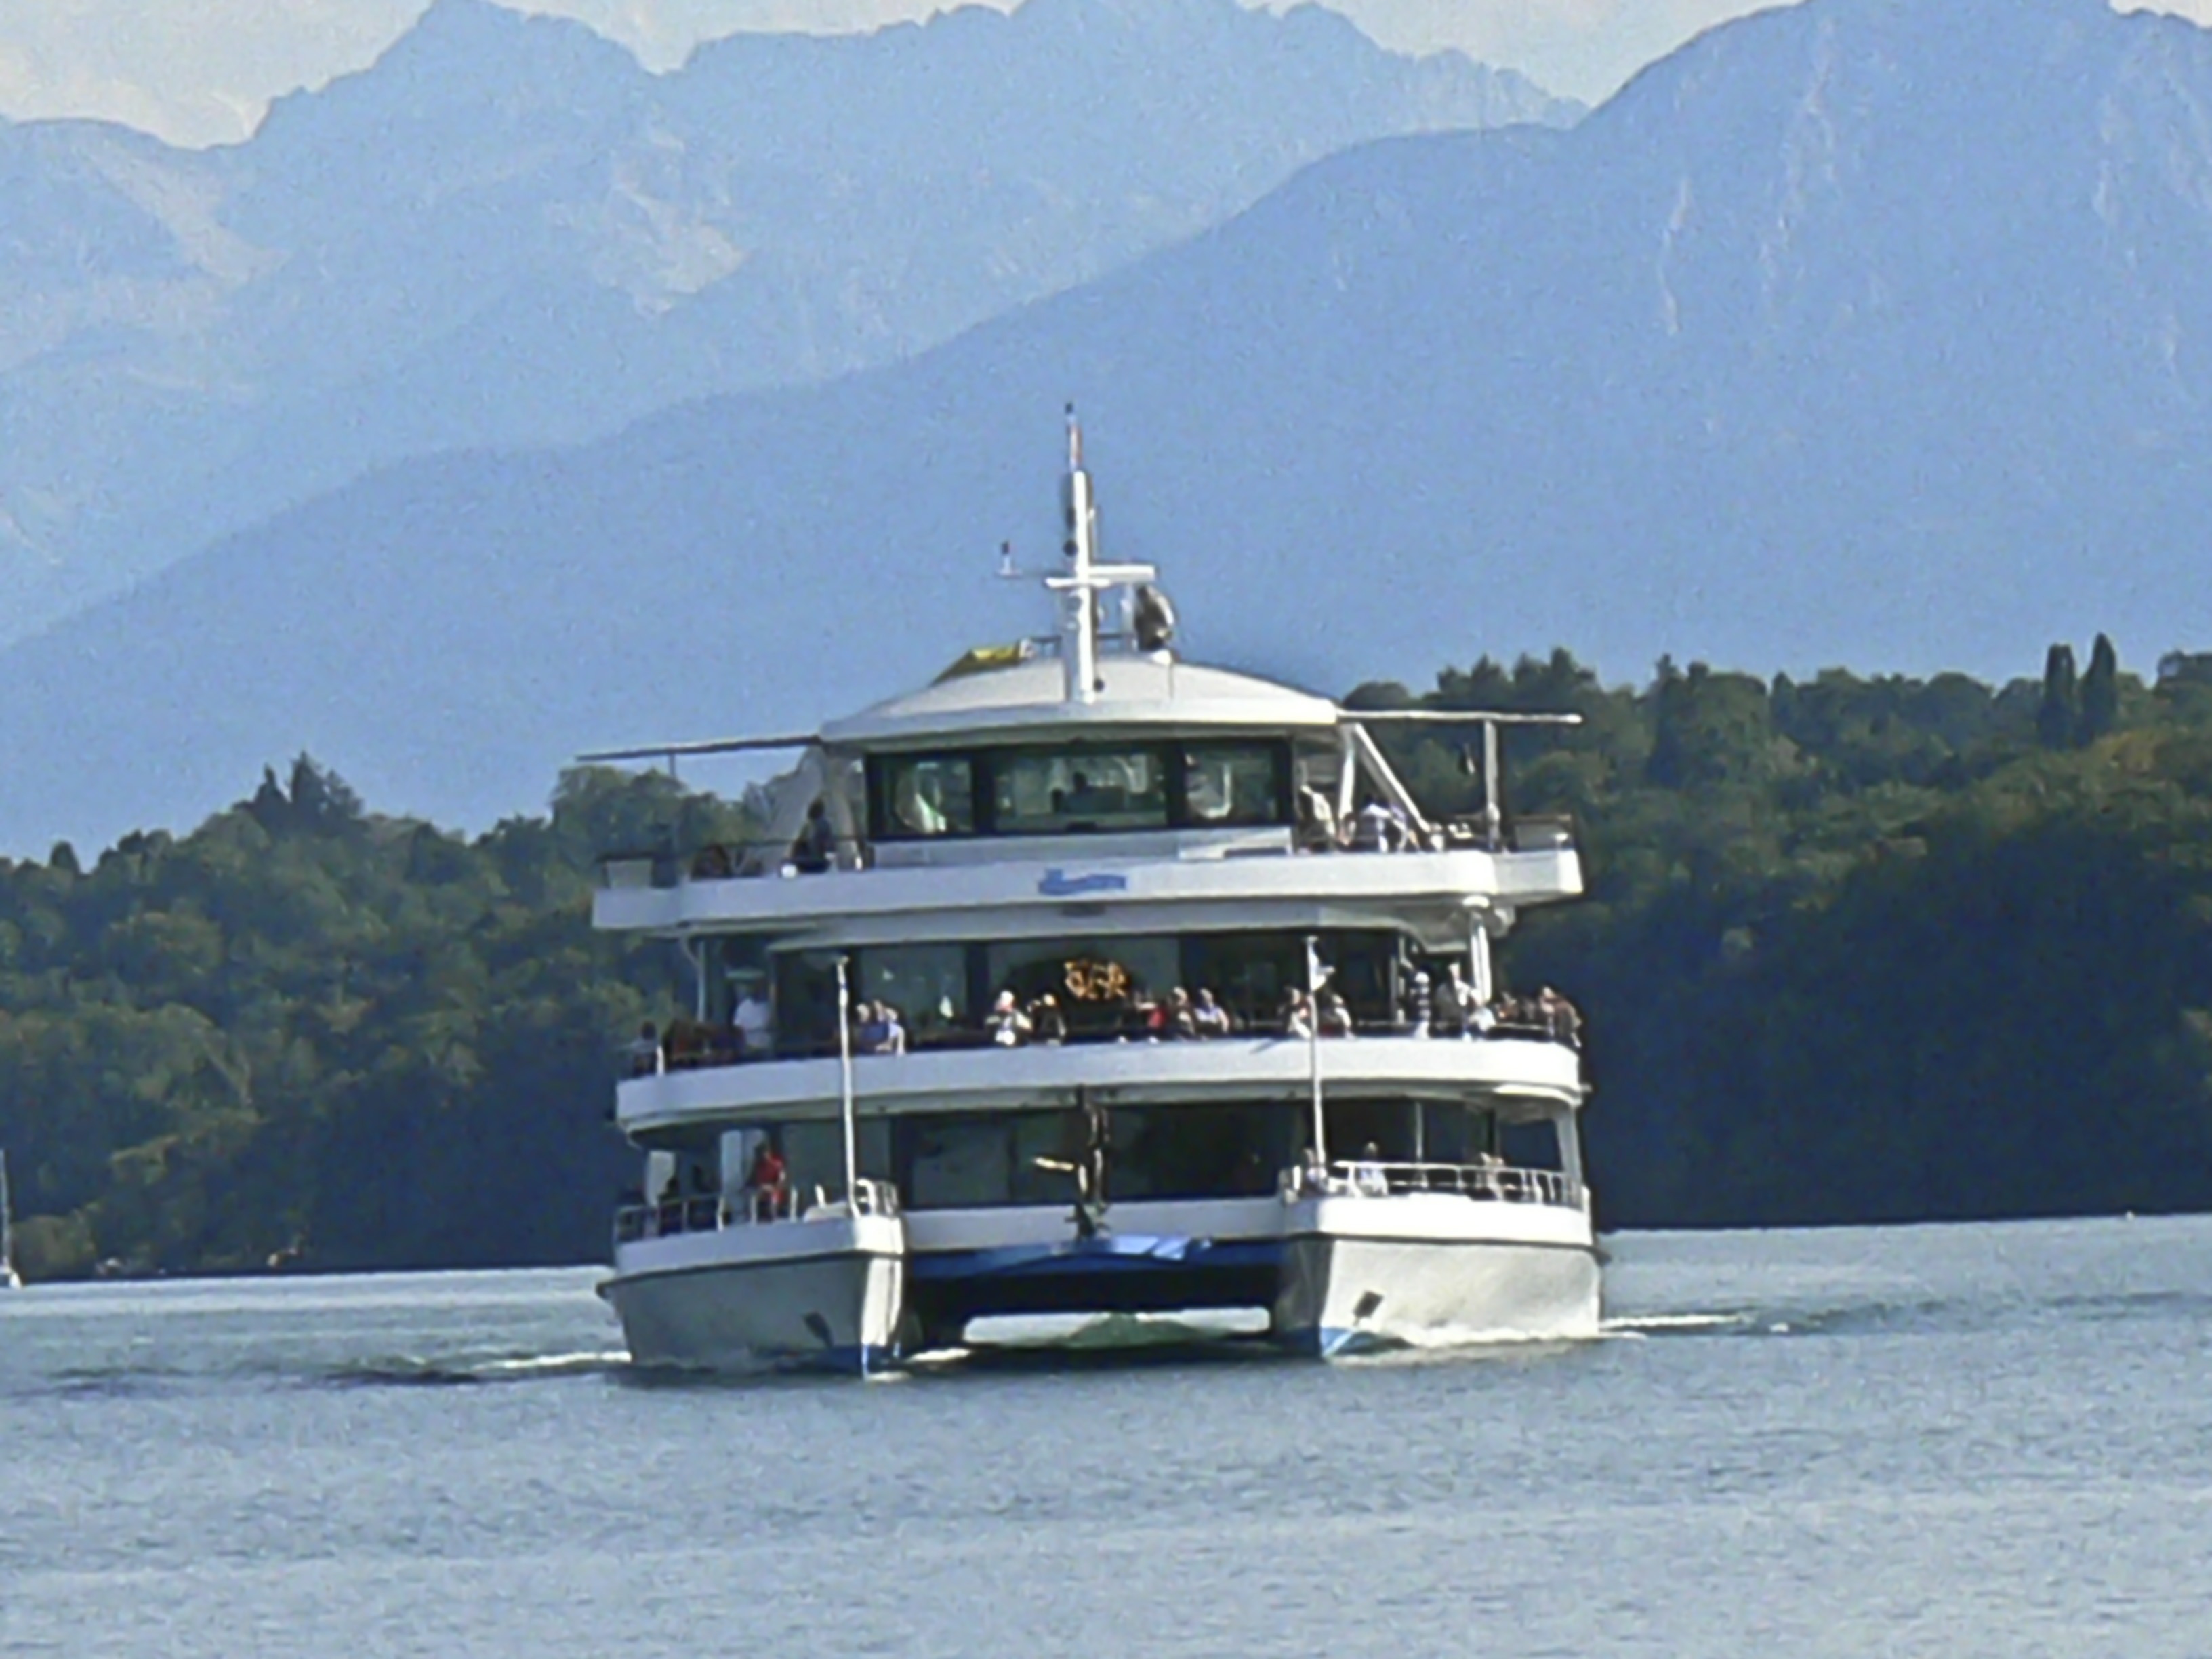
sea, water, boat, lake, ship, boot, vehicle, yacht, bay, ferry, ships, watercraft, motor ship, passenger ship, starnberger see, luxury yacht